Charles G. D. Roberts

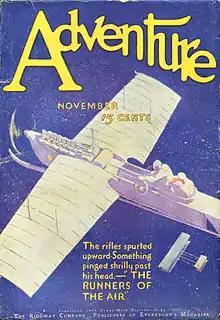
Roberts's "Runners of the Air" was the cover story for the November 1911 issue of "Adventure".

In 1897, Roberts left his wife and children in Canada and moved to New York City to work free-lance. Between 1897 and 1898, he worked for "The Illustrated American" as an associate editor.